Severe Clear

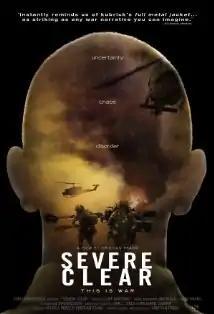
Film poster

Severe Clear is a 2009 documentary film directed by American documentary maker Kristian Fraga, starring and using footage shot by First Lieutenant Mike Scotti of United States Marine Corps Bravo Company, 1st Battalion 4th Marines. The film explores the Marine drive to Baghdad during the 2003 invasion of Iraq.